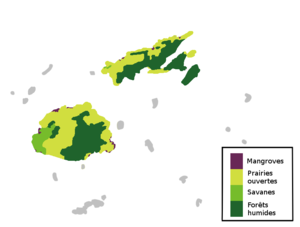
Carte des différents biomes présents sur les principales îles des Fiji. Travail dérivé de cette carte